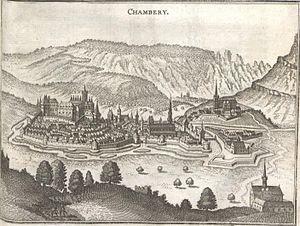
La colline de Lémenc est une colline située sur les communes françaises de Chambéry, Bassens et Saint-Alban-Leysse, dans le département de la Savoie en région Auvergne-Rhône-Alpes.
Le département de la Savoie est un département français de la région Auvergne-Rhône-Alpes, dont le chef-lieu est la ville de Chambéry. Ses habitants sont connus sous le nom de Savoyards. L'Insee et La Poste lui attribuent le code 73.
L'église Saint-Pierre de Lémenc est une église située en France sur la commune de Chambéry, dans le département de la Savoie en région Auvergne-Rhône-Alpes.